Motorcycle industry in China

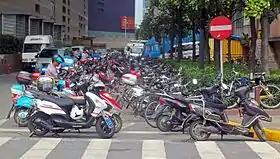
Motorcycles parked in Lujiazui

The motorcycle industry of the People's Republic of China is the second largest in the world after India with a motorcycle output of 17 million in 2019 this is down from 22,891,700 in 2013, when 39.75% of the total production was exported. China also produces auto rickshaws, all-terrain vehicles, and motorcycle components and accessories in great numbers.